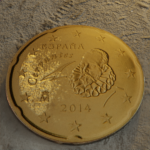
Coin value: 20cents
Country: es
Edition: 20cen